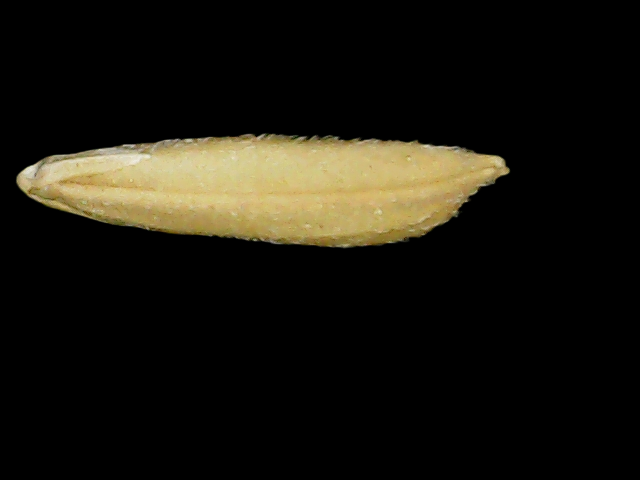
Rice variety: Binadhan19